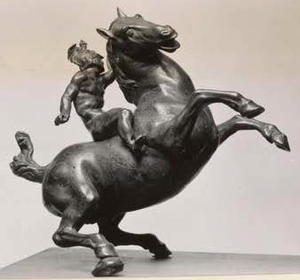
Værker af Leonardo da Vinci
Liste over værker af Leonardo da Vinci.